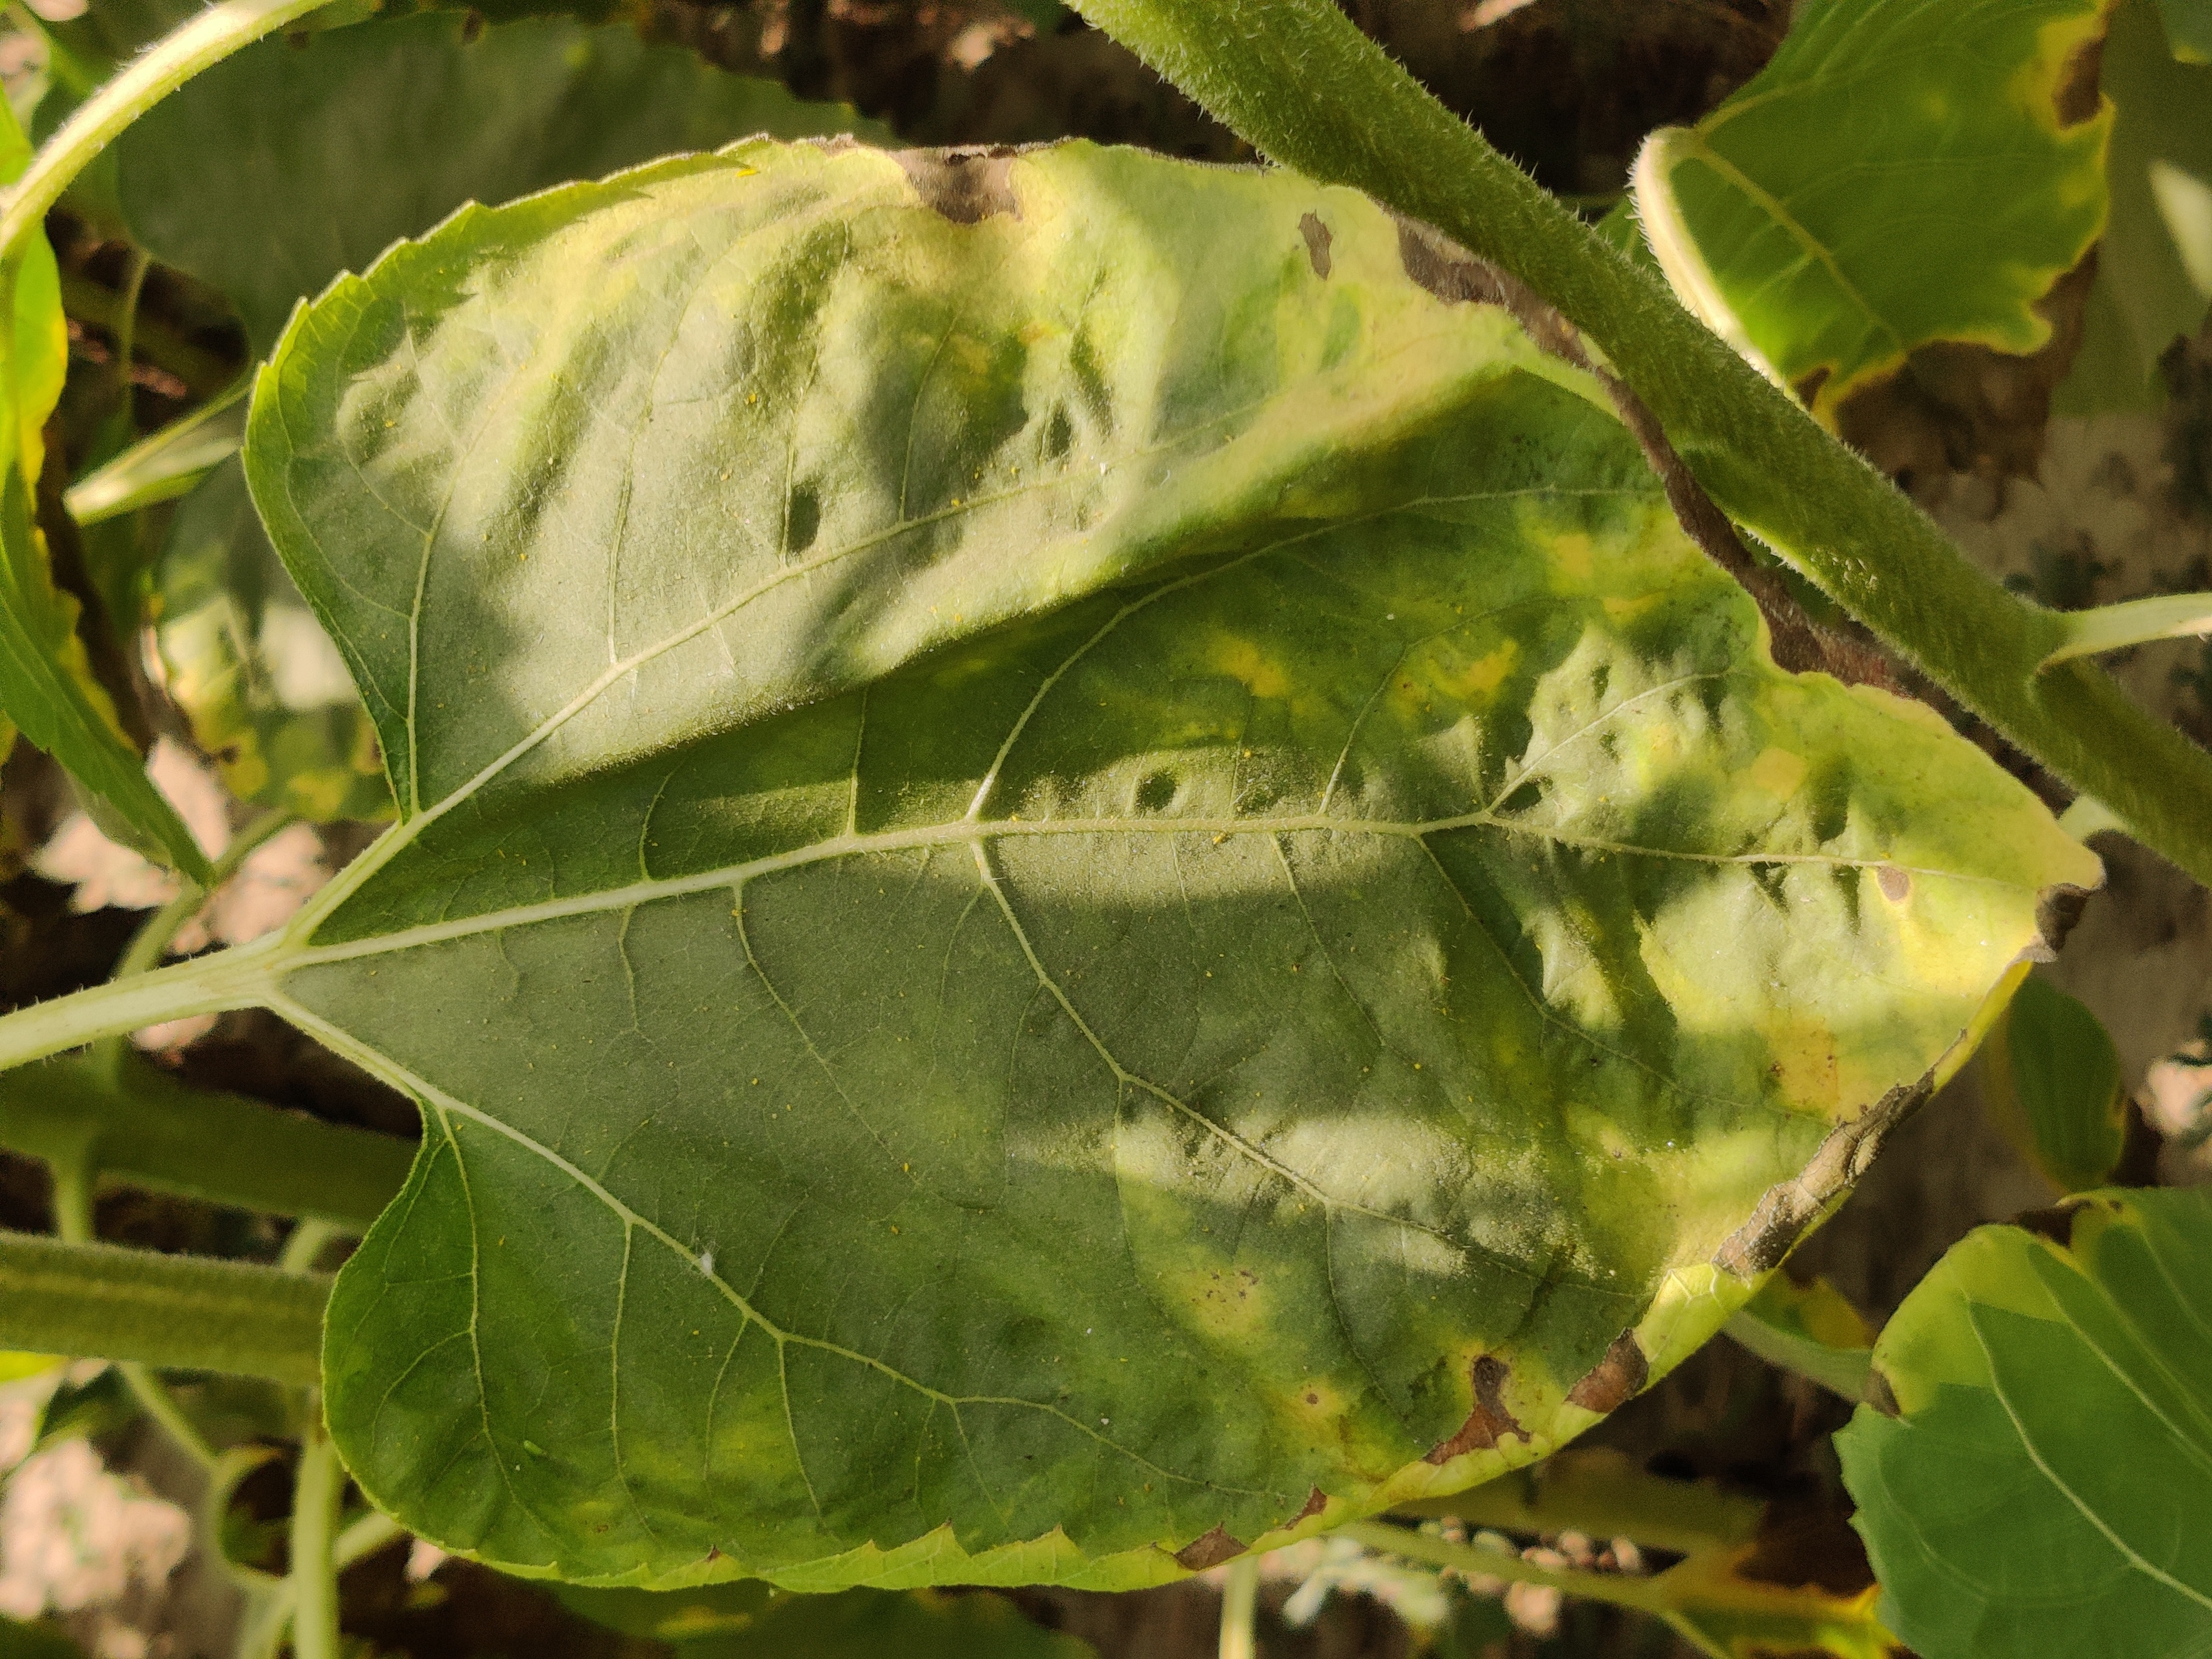
Label: Downy_mildew